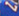
Number: 7